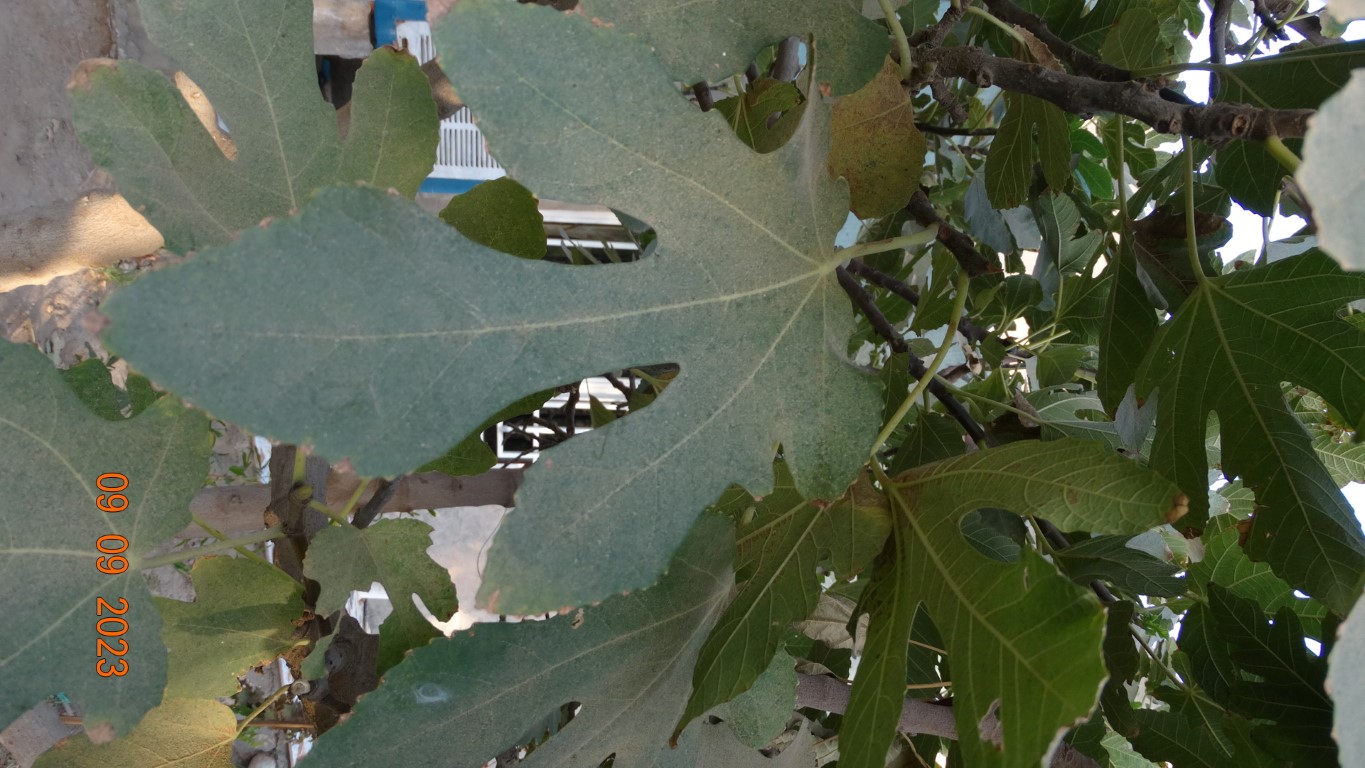
Label: healthy